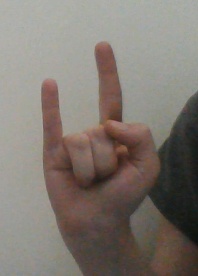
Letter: la